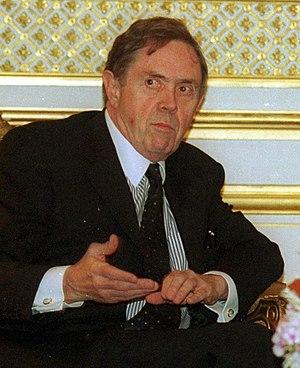
Donald James Johnston est un avocat, écrivain, enseignant et ancien ministre et député fédéral du Québec.